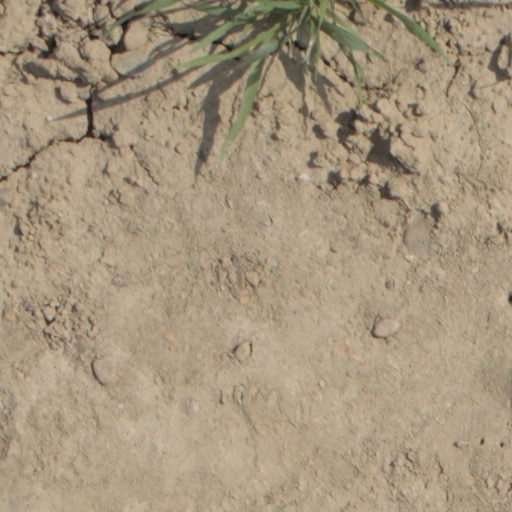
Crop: wheat